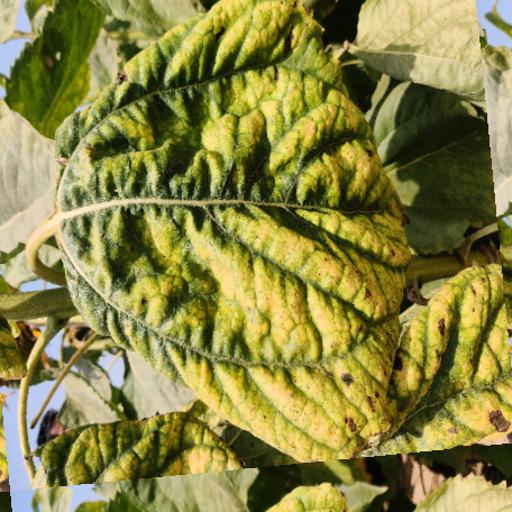
Label: Downy_mildew